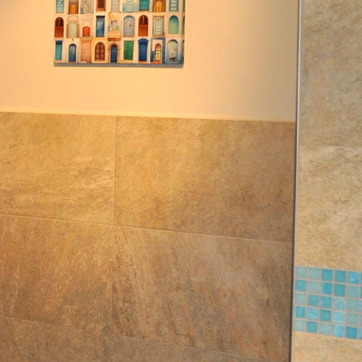
Material: tile